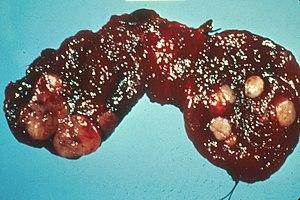
Un nodule thyroïdien est une masse de petite taille située au sein de la glande thyroïde, isolée ou multiple, le plus souvent bénin mais pouvant parfois être révélateur d'un cancer de la thyroïde.